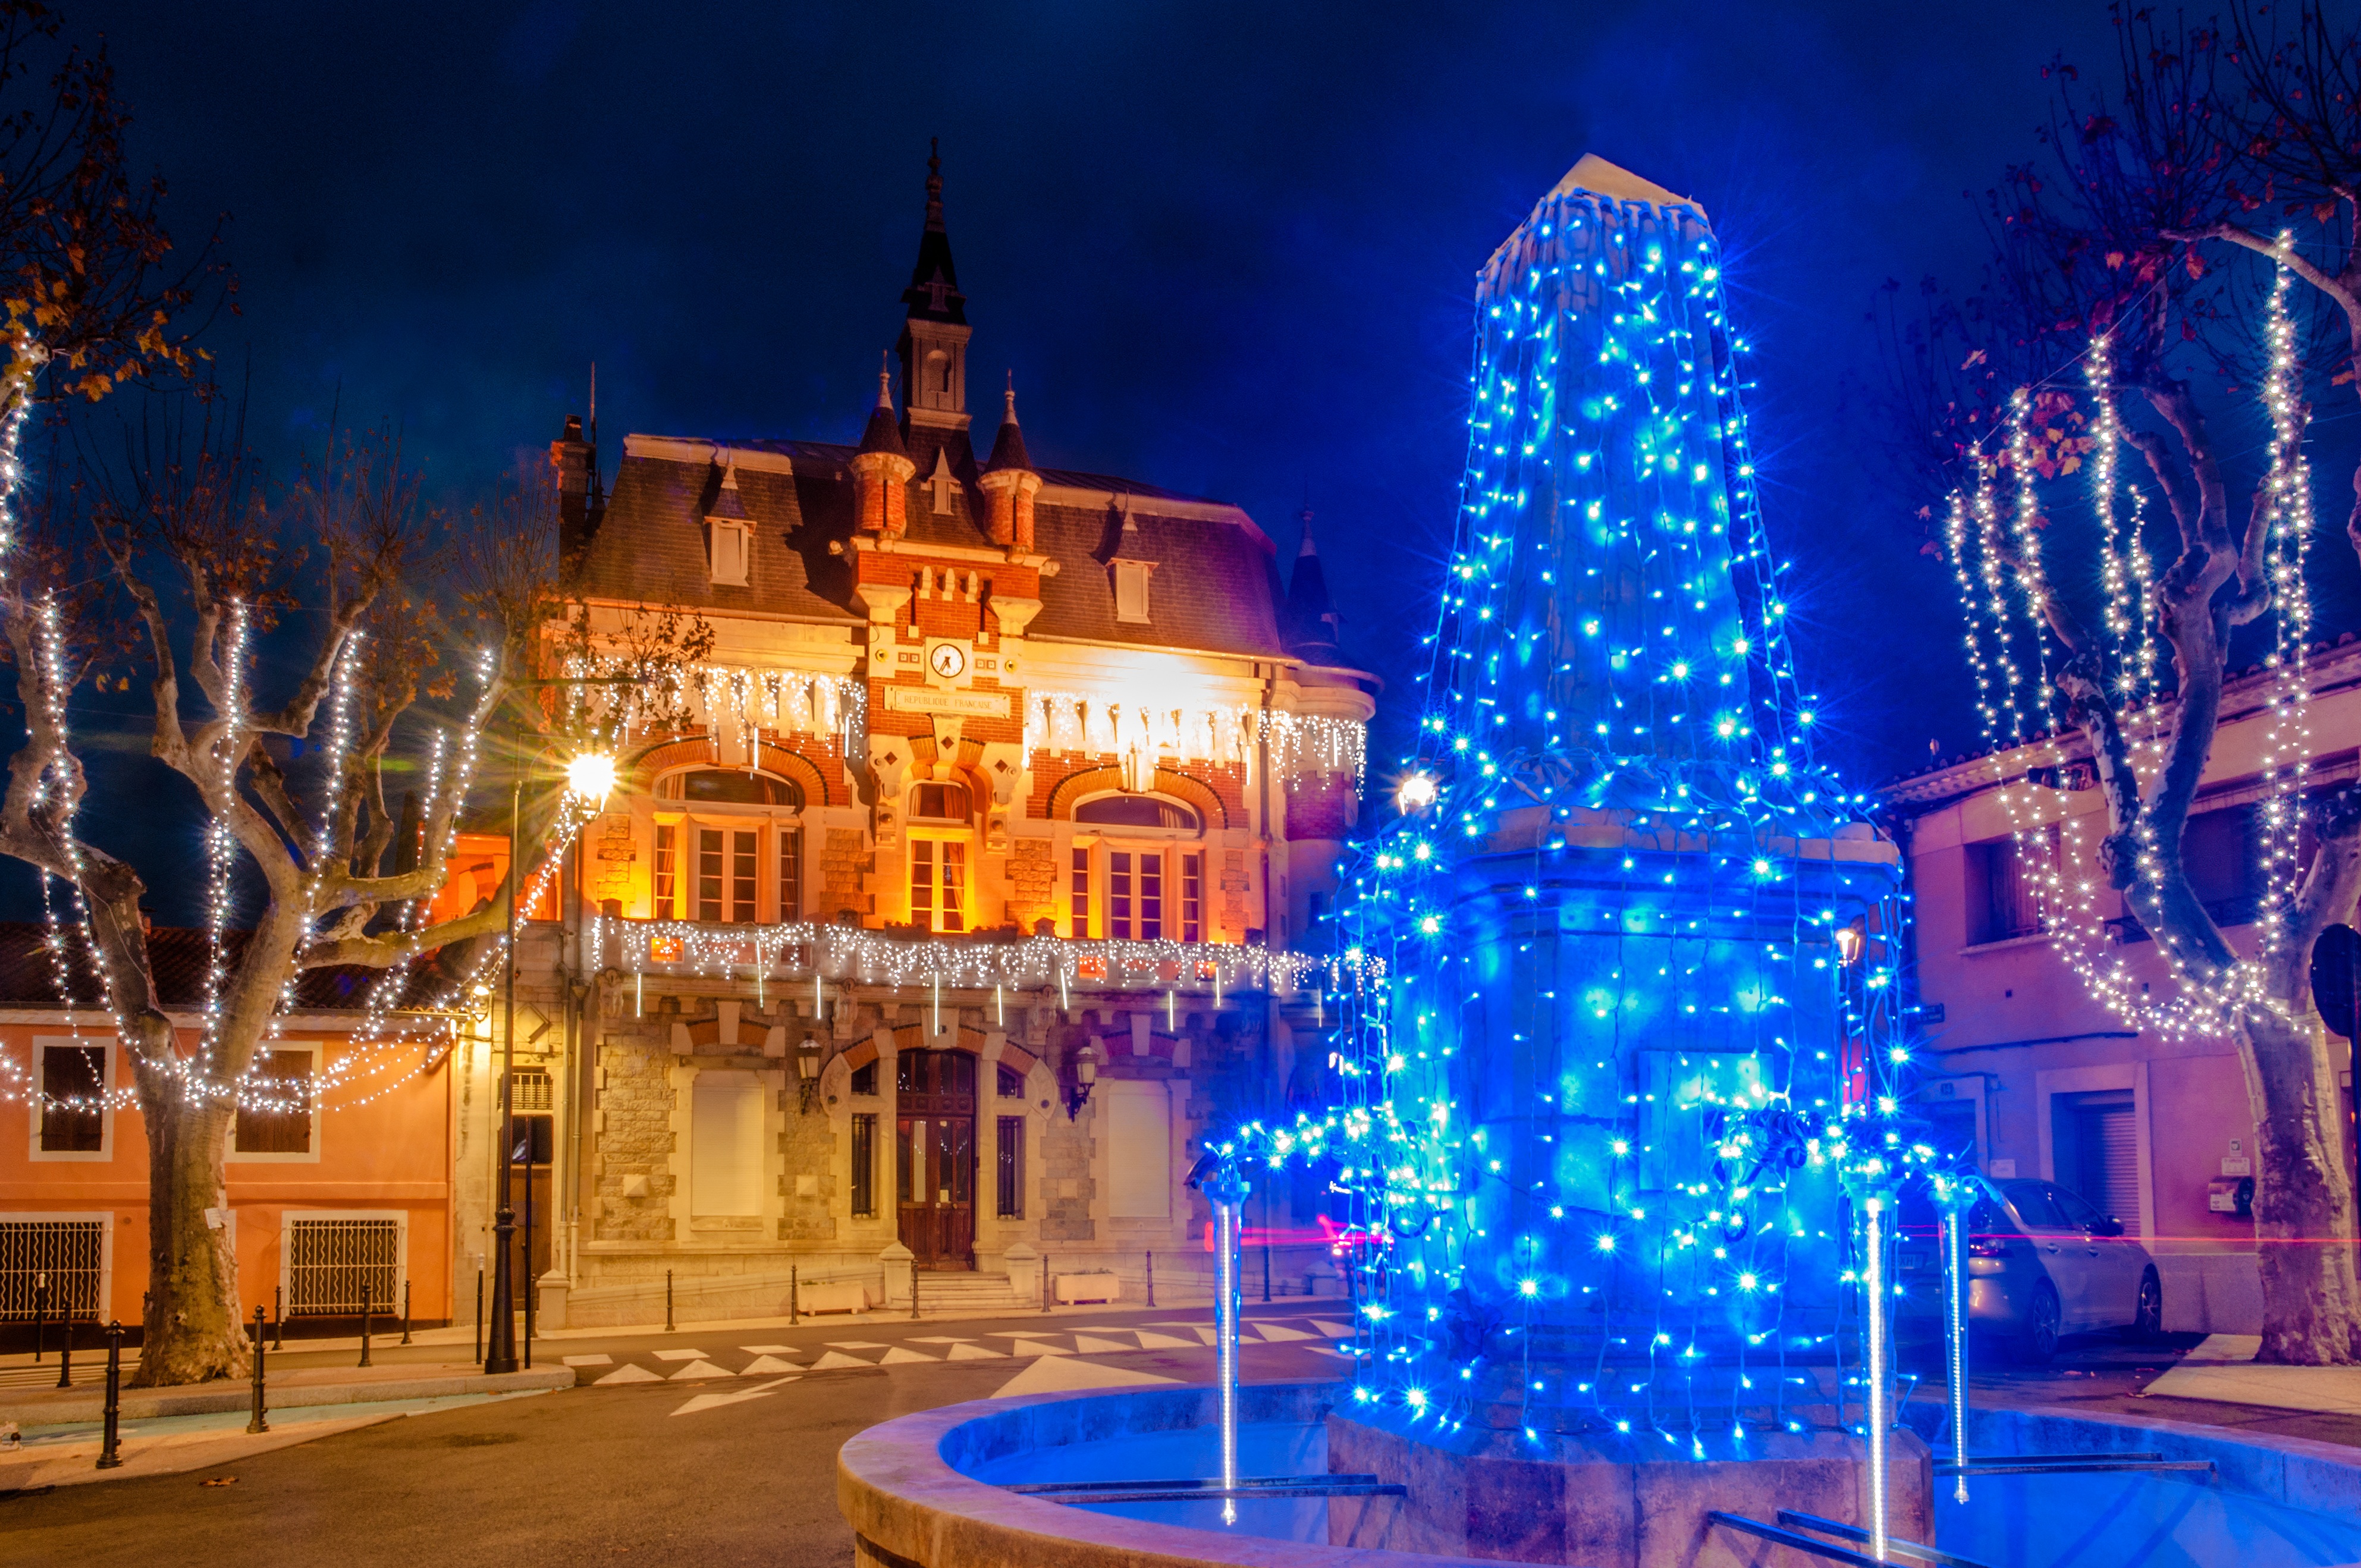
winter, color, christmas, christmas tree, bell tower, christmas decoration, lights, christmas lights, illuminations, jonqui res saint vincent